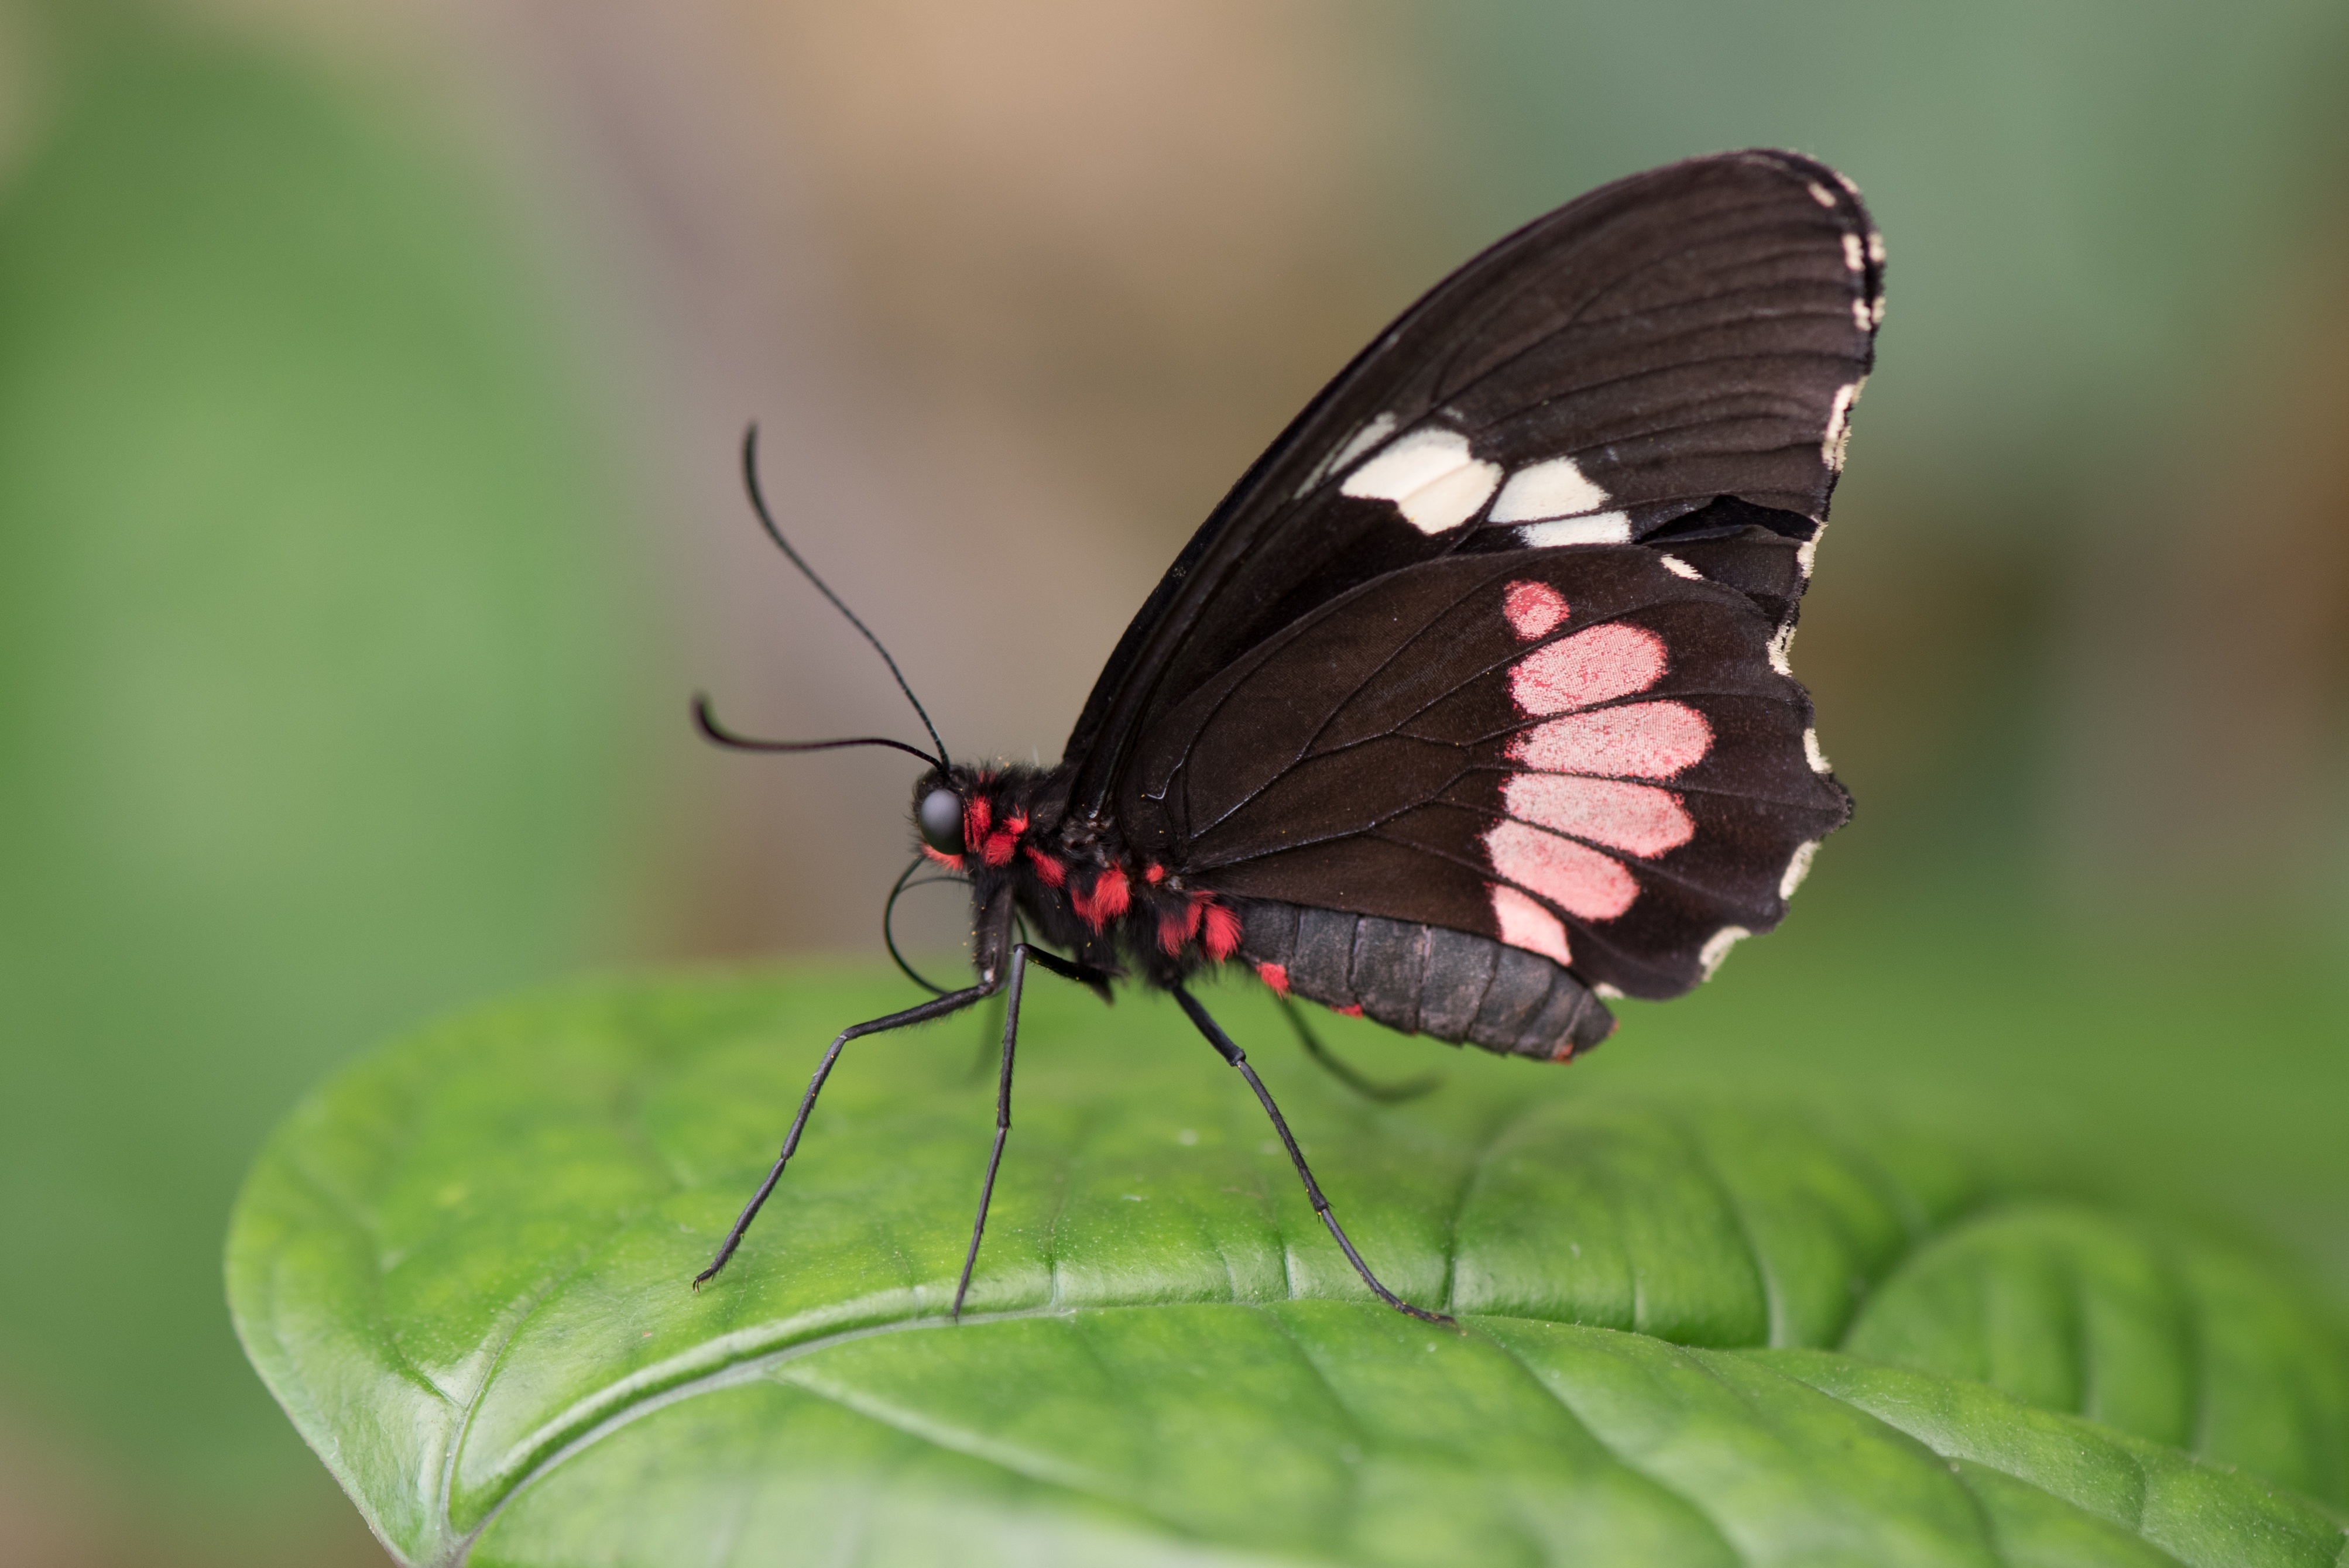
nature, forest, wing, plant, photography, leaf, flower, petal, animal, green, insect, macro, park, butterfly, garden, fauna, invertebrate, close up, posing, colors, vegetation, wings, insects, pose, beauty, detail, bugs, macro photography, arthropod, butterfly wings, pollinator, moths and butterflies, lycaenid, brush footed butterfly